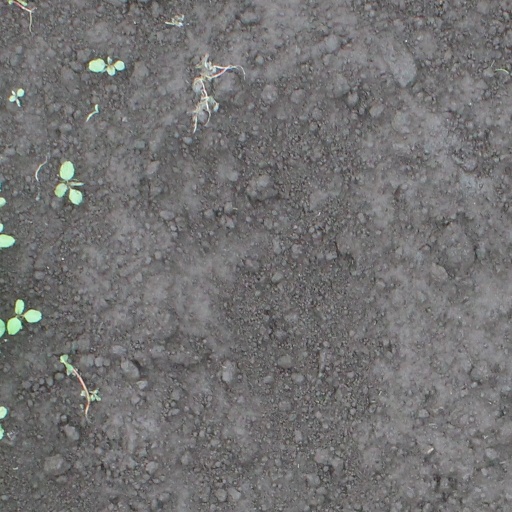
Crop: soybean